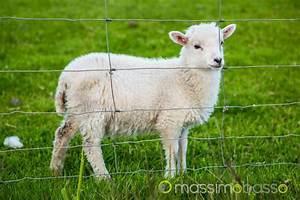
sheep